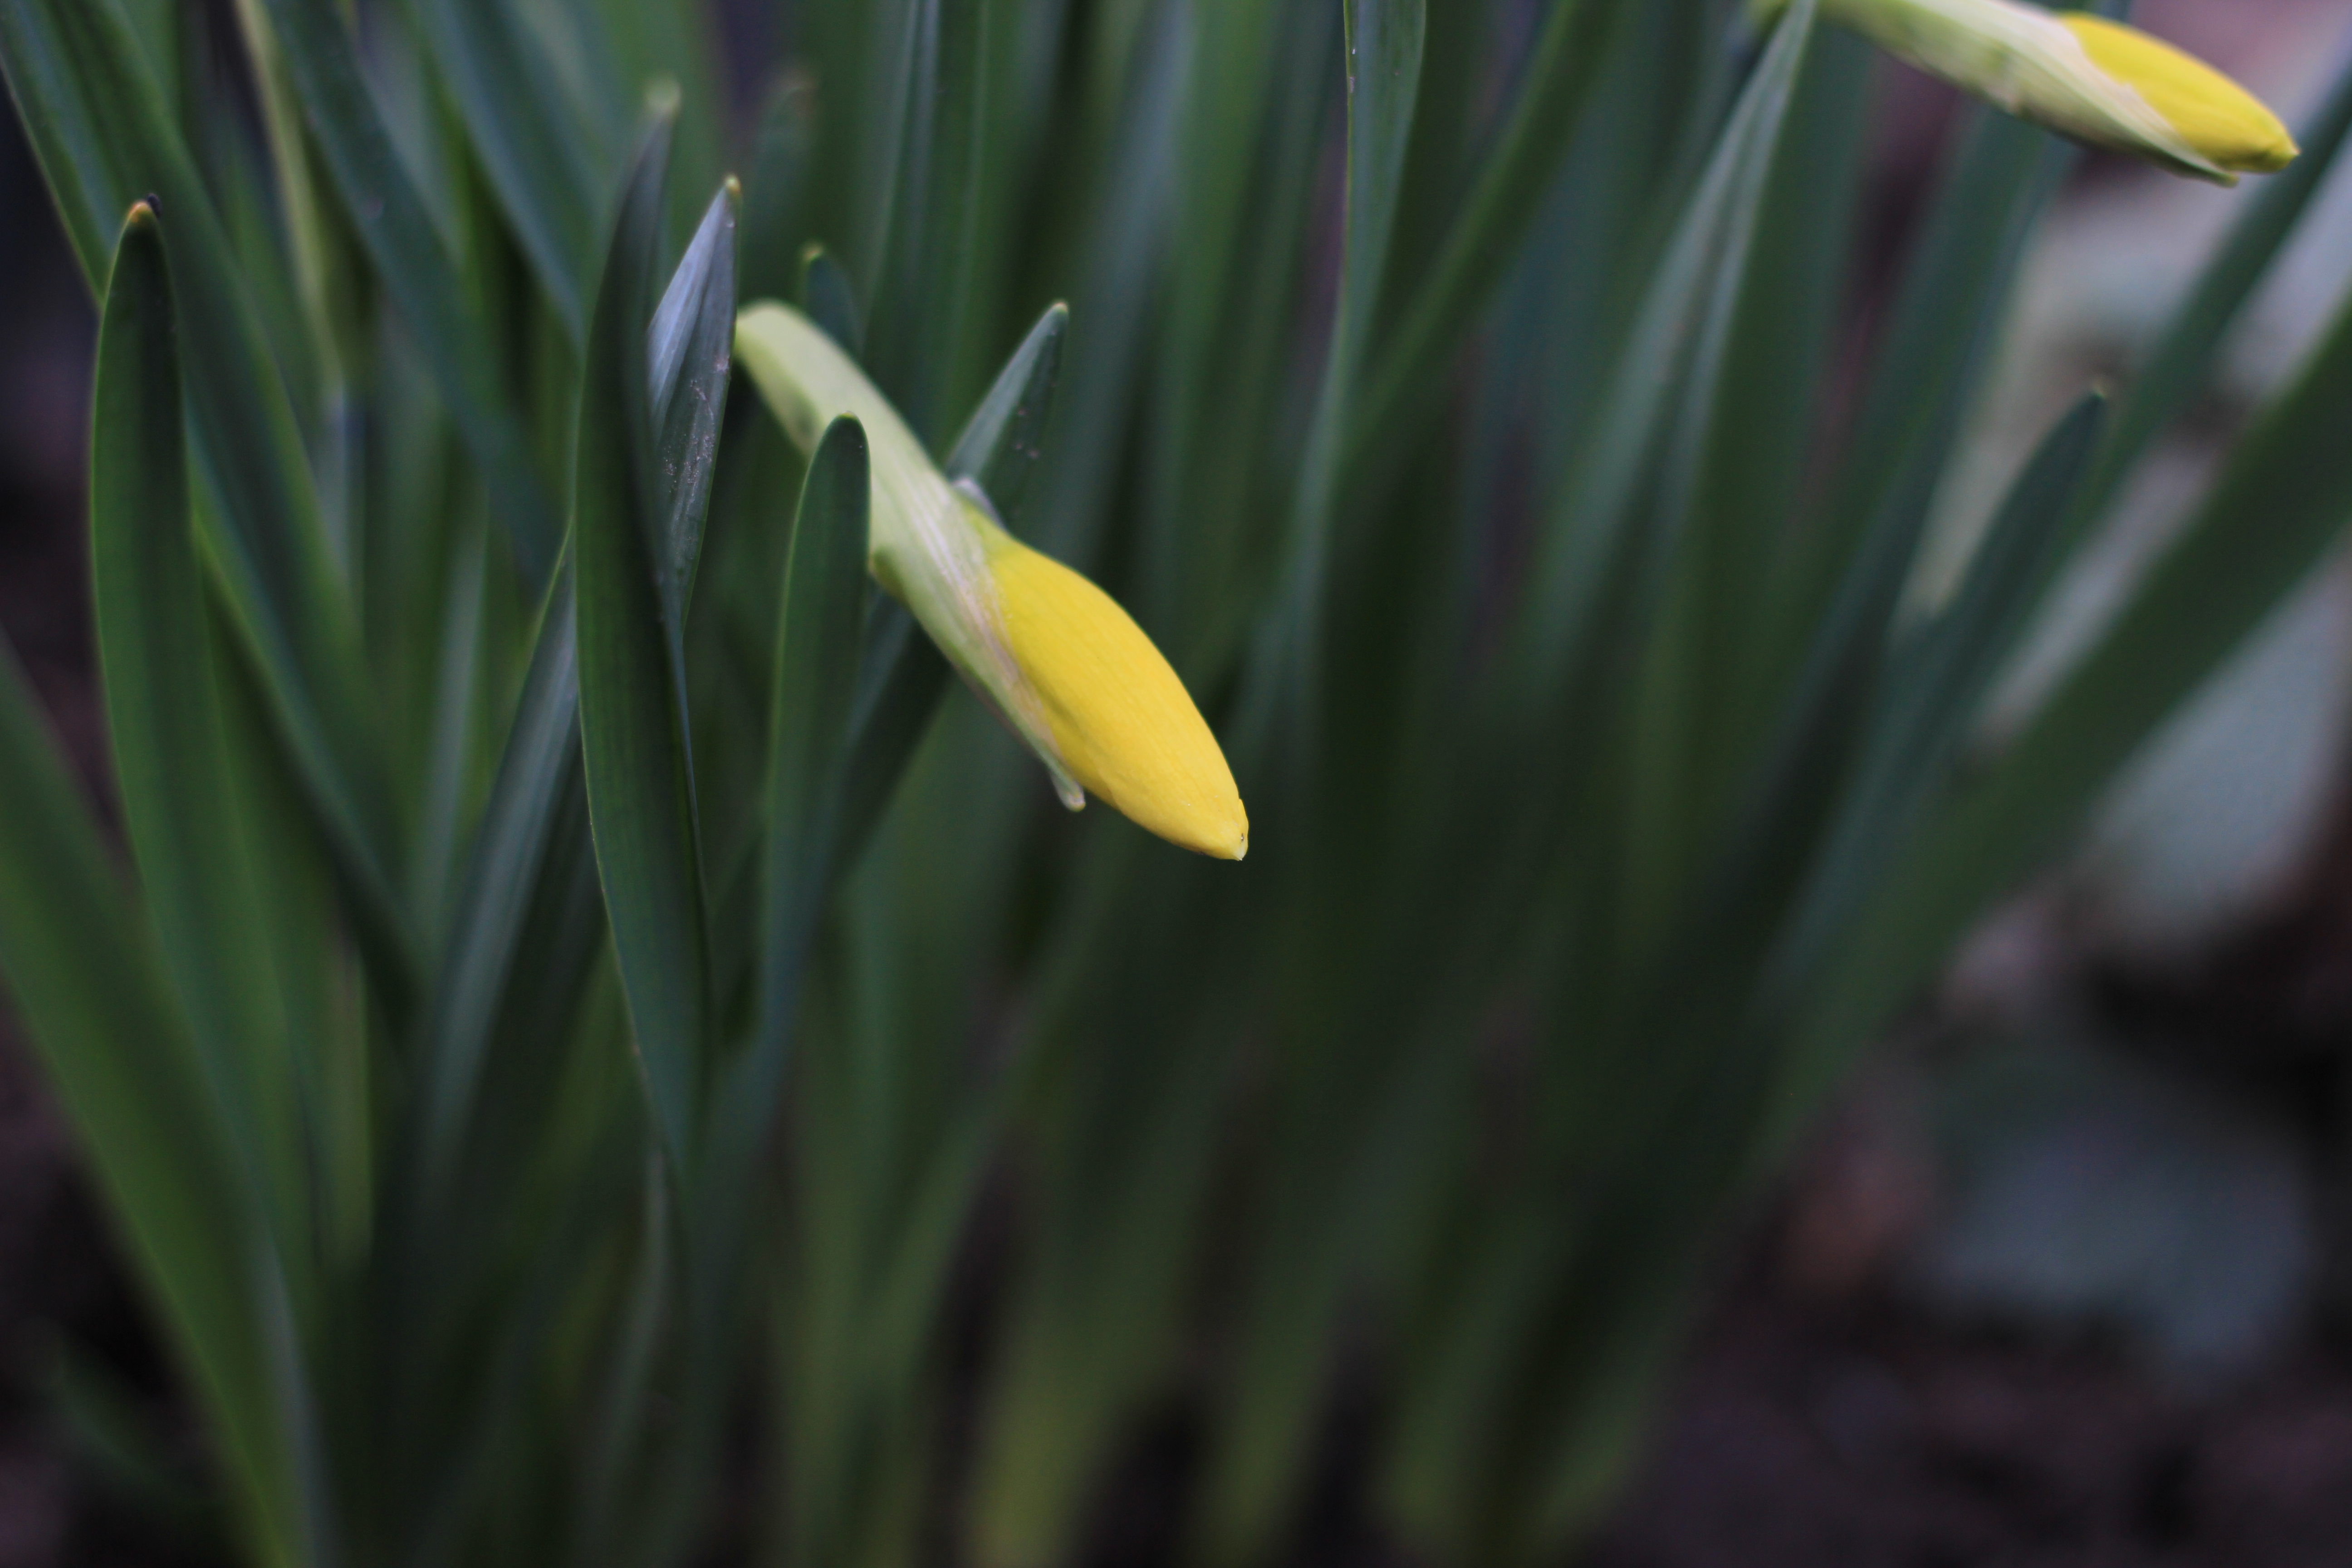
spring, shoot, leaves, leaf, flower, daffodil, yellow daffodil, flower bed, landscape, plant, terrestrial plant, underwater, grass, flowering plant, fish, marine biology, petal, Fish supply, aquarium, reef, conifer, macro photography, plant stem, fungus, natural landscape, vascular plant, invertebrate, aquatic plant, fin